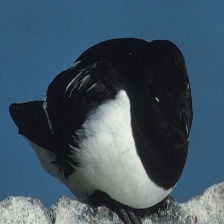
Species: LITTLE AUK
Scientific name: ALLE ALLE